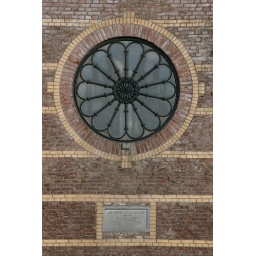
Window in the wall of an old pump house